Monta Ellis

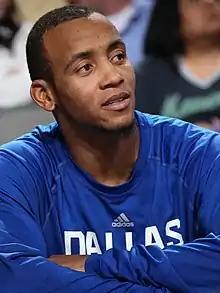
Ellis with the Dallas Mavericks in October 2014

Monta Jerome Ellis (born October 26, 1985) is an American former professional basketball player. Ellis attended Lanier High School in Jackson, Mississippi, where he was a McDonald's All-American and first-team "Parade" All-American. He entered the NBA directly out of high school, being drafted with the 40th overall pick by the Golden State Warriors in the 2005 NBA draft. In 2007, he was named the NBA Most Improved Player. During his career Ellis was one of the best scorers in the league, averaging close to 25 points per game on two occasions.